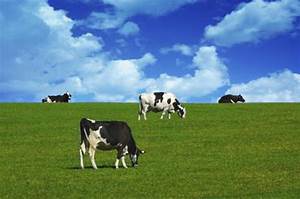
Label: mucca